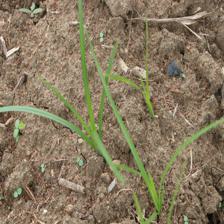
Label: Grass